Religion in the Middle East

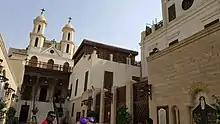
Hanging Church

The largest Christian group in the Middle East is the originally Coptic-speaking, but now Arabic-speaking Coptic Orthodox Christian population. This Egyptian ethnoreligious community of Copts, is cited by the official census as consisting of 6–11 million people in past decade, although Coptic sources cite the figure as being closer to 15–20 million. Copts reside in mainly Egypt, but also in Sudan and Libya, with tiny communities in Israel, Cyprus and Jordan.